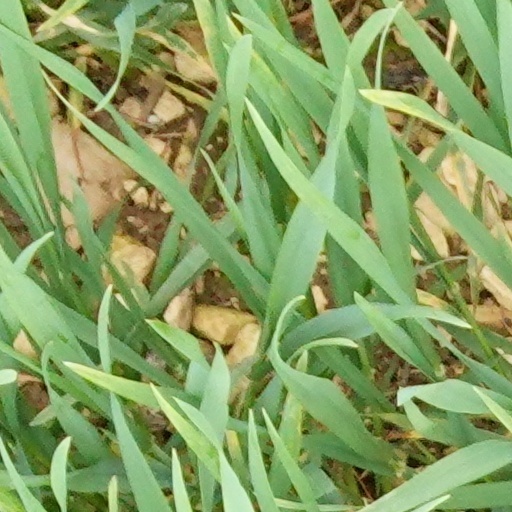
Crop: wheat